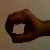
The image shows a hand gesture representing the number 0 in Indian Sign Language.